Friedenskirche (Monheim-Baumberg)

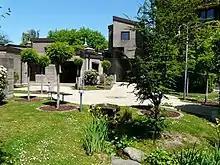
Forecourt

Like other of Förderer's works, the Friedenskirche, with its construction method in exposed concrete, is associated with Brutalism – a view that is not shared by all architecture experts. Between 1963 and 1971 the trained sculptor built community centers with an integrated church in a similar style, mainly in Switzerland, but also in Germany. Examples are the Protestant parish hall in Moers-Hochstrass, St. John in Lucerne and the Holy Cross Church in Chur, whose alpine silhouette is reminiscent of the Friedenskirche. These buildings are open meeting places and designed as a walk-in sculpture with clearly recognizable sculptural orientation. However, Foerderer's vision of a hall that could be used for secular events beyond worship and confessional boundaries was not fully implemented. The Friedenskirche became a sacred architectural work of art instead of a multifunctional building.